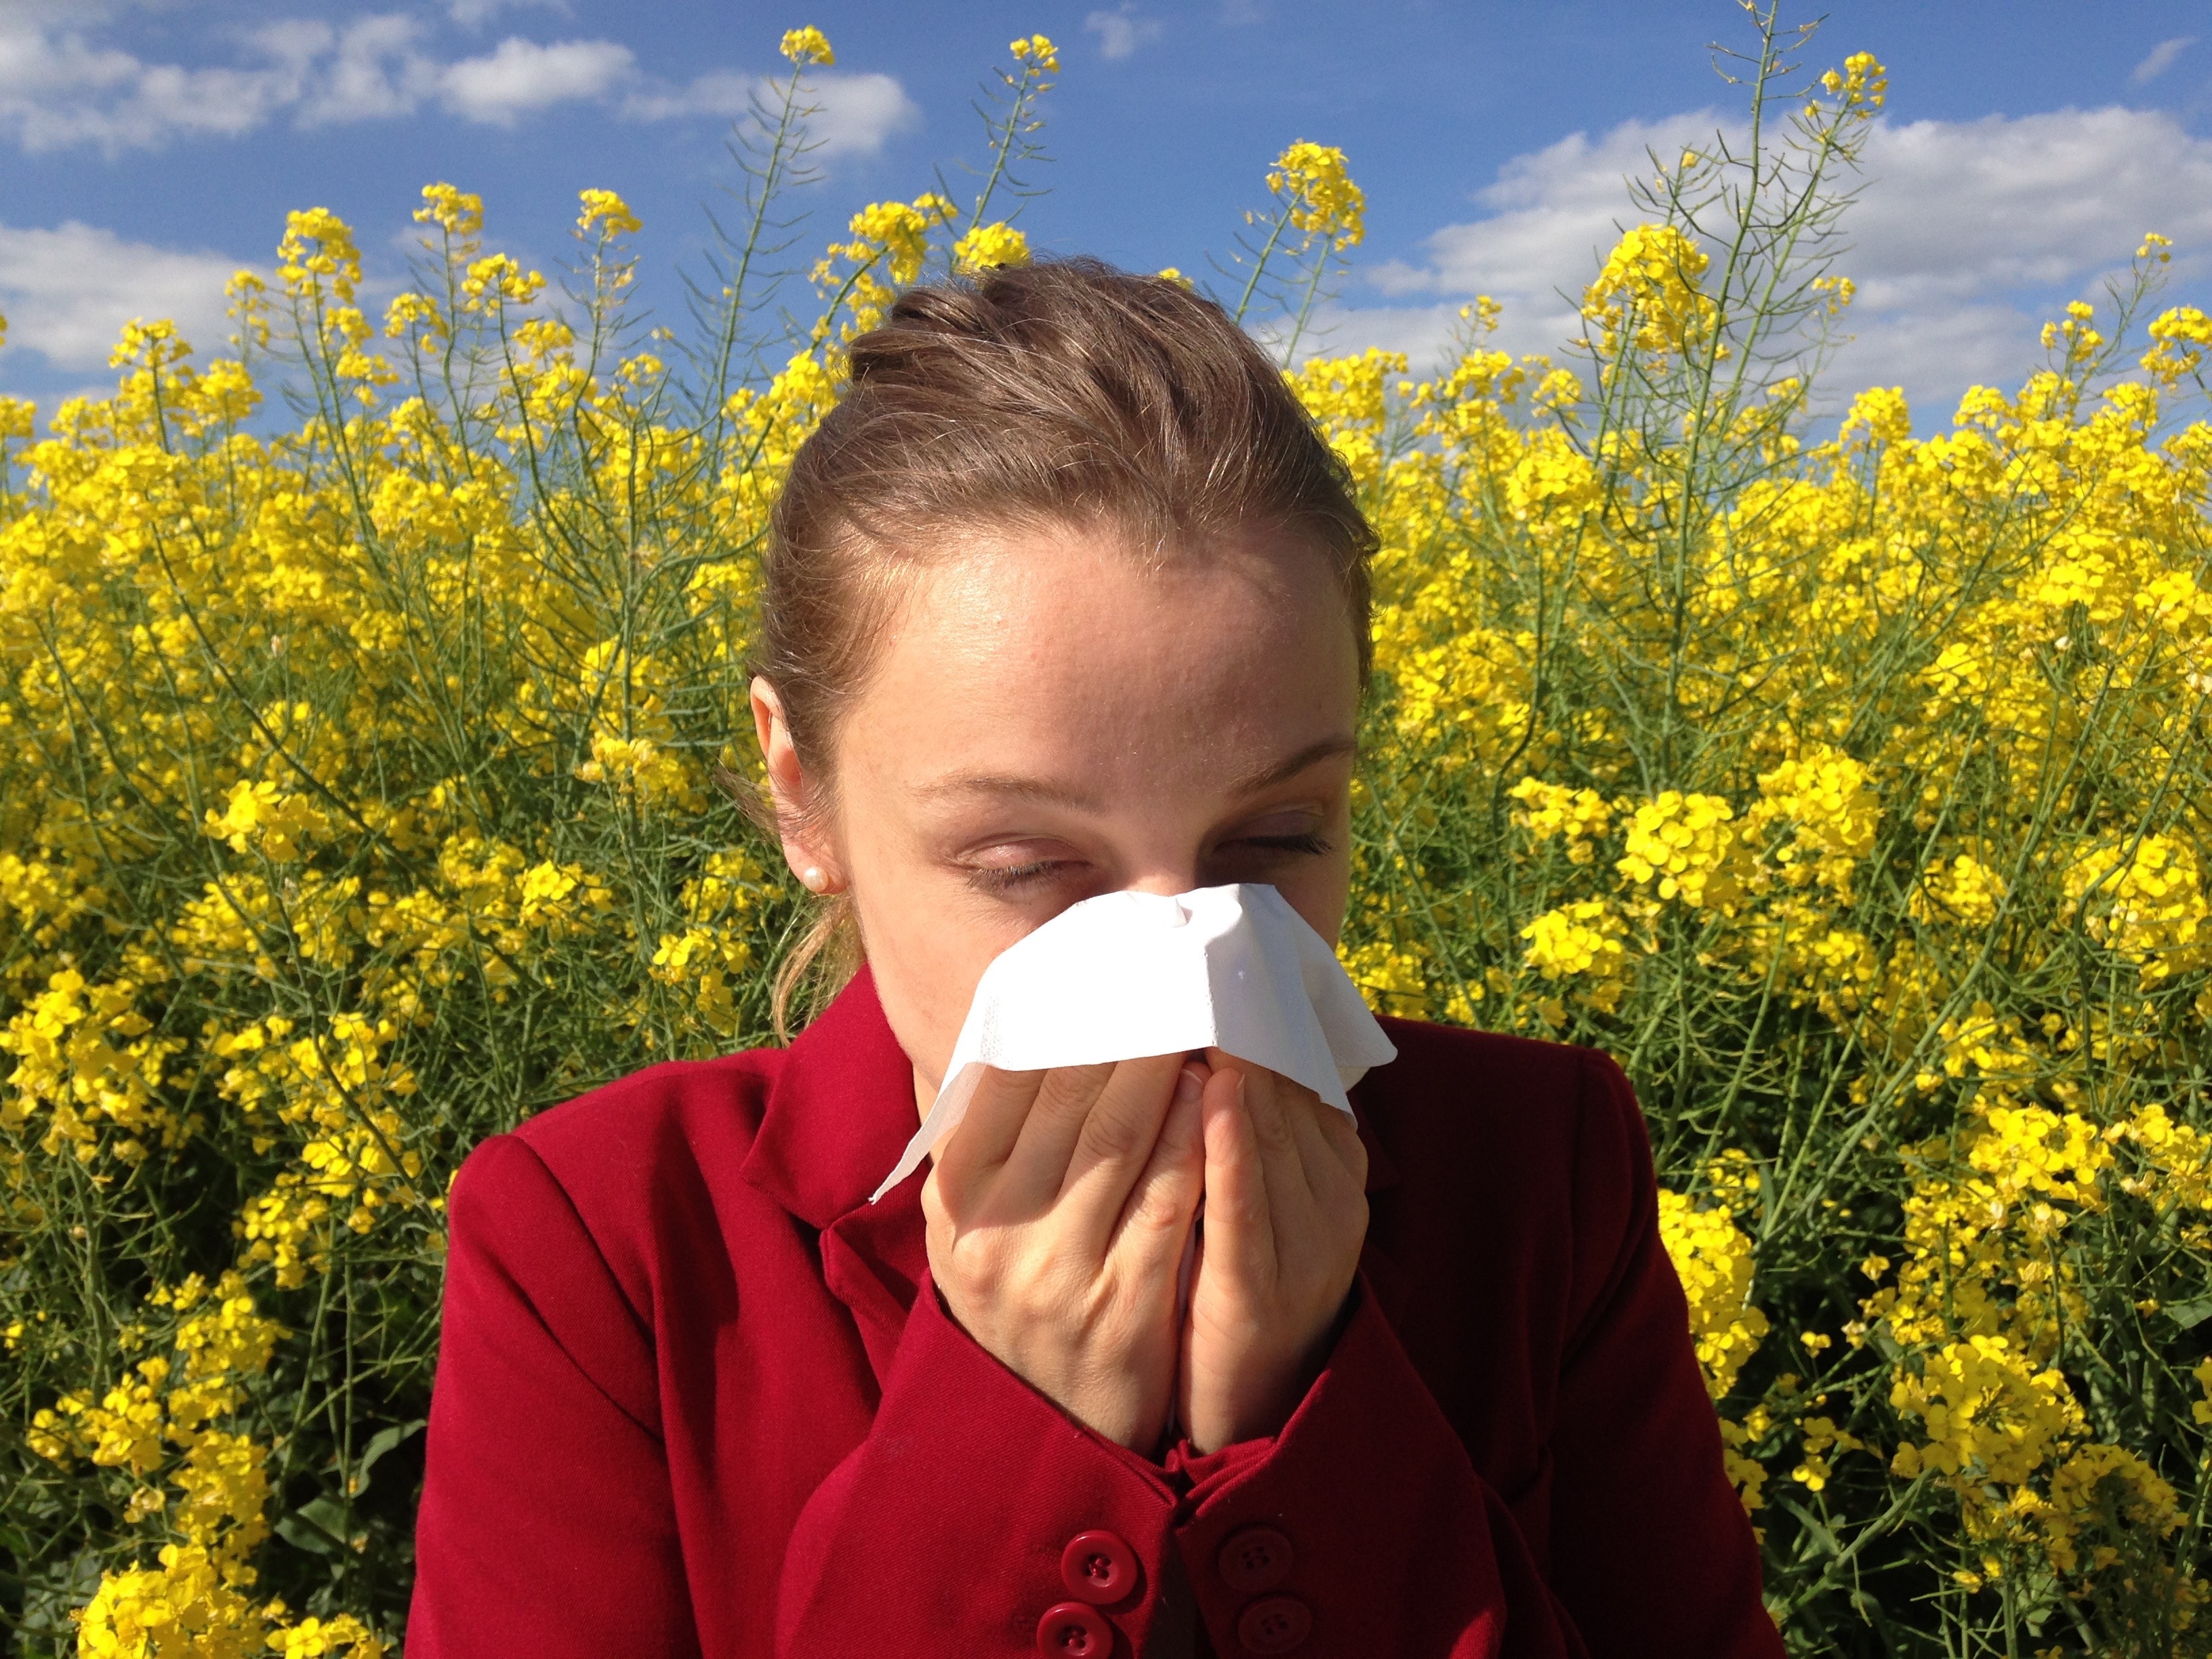
person, plant, field, flower, allergy, pollen, food, produce, vegetable, yellow, medicine, health, rapeseed, canola, brassica, medical, flowering plant, reaction, allergic, land plant, mustard plant, allergen